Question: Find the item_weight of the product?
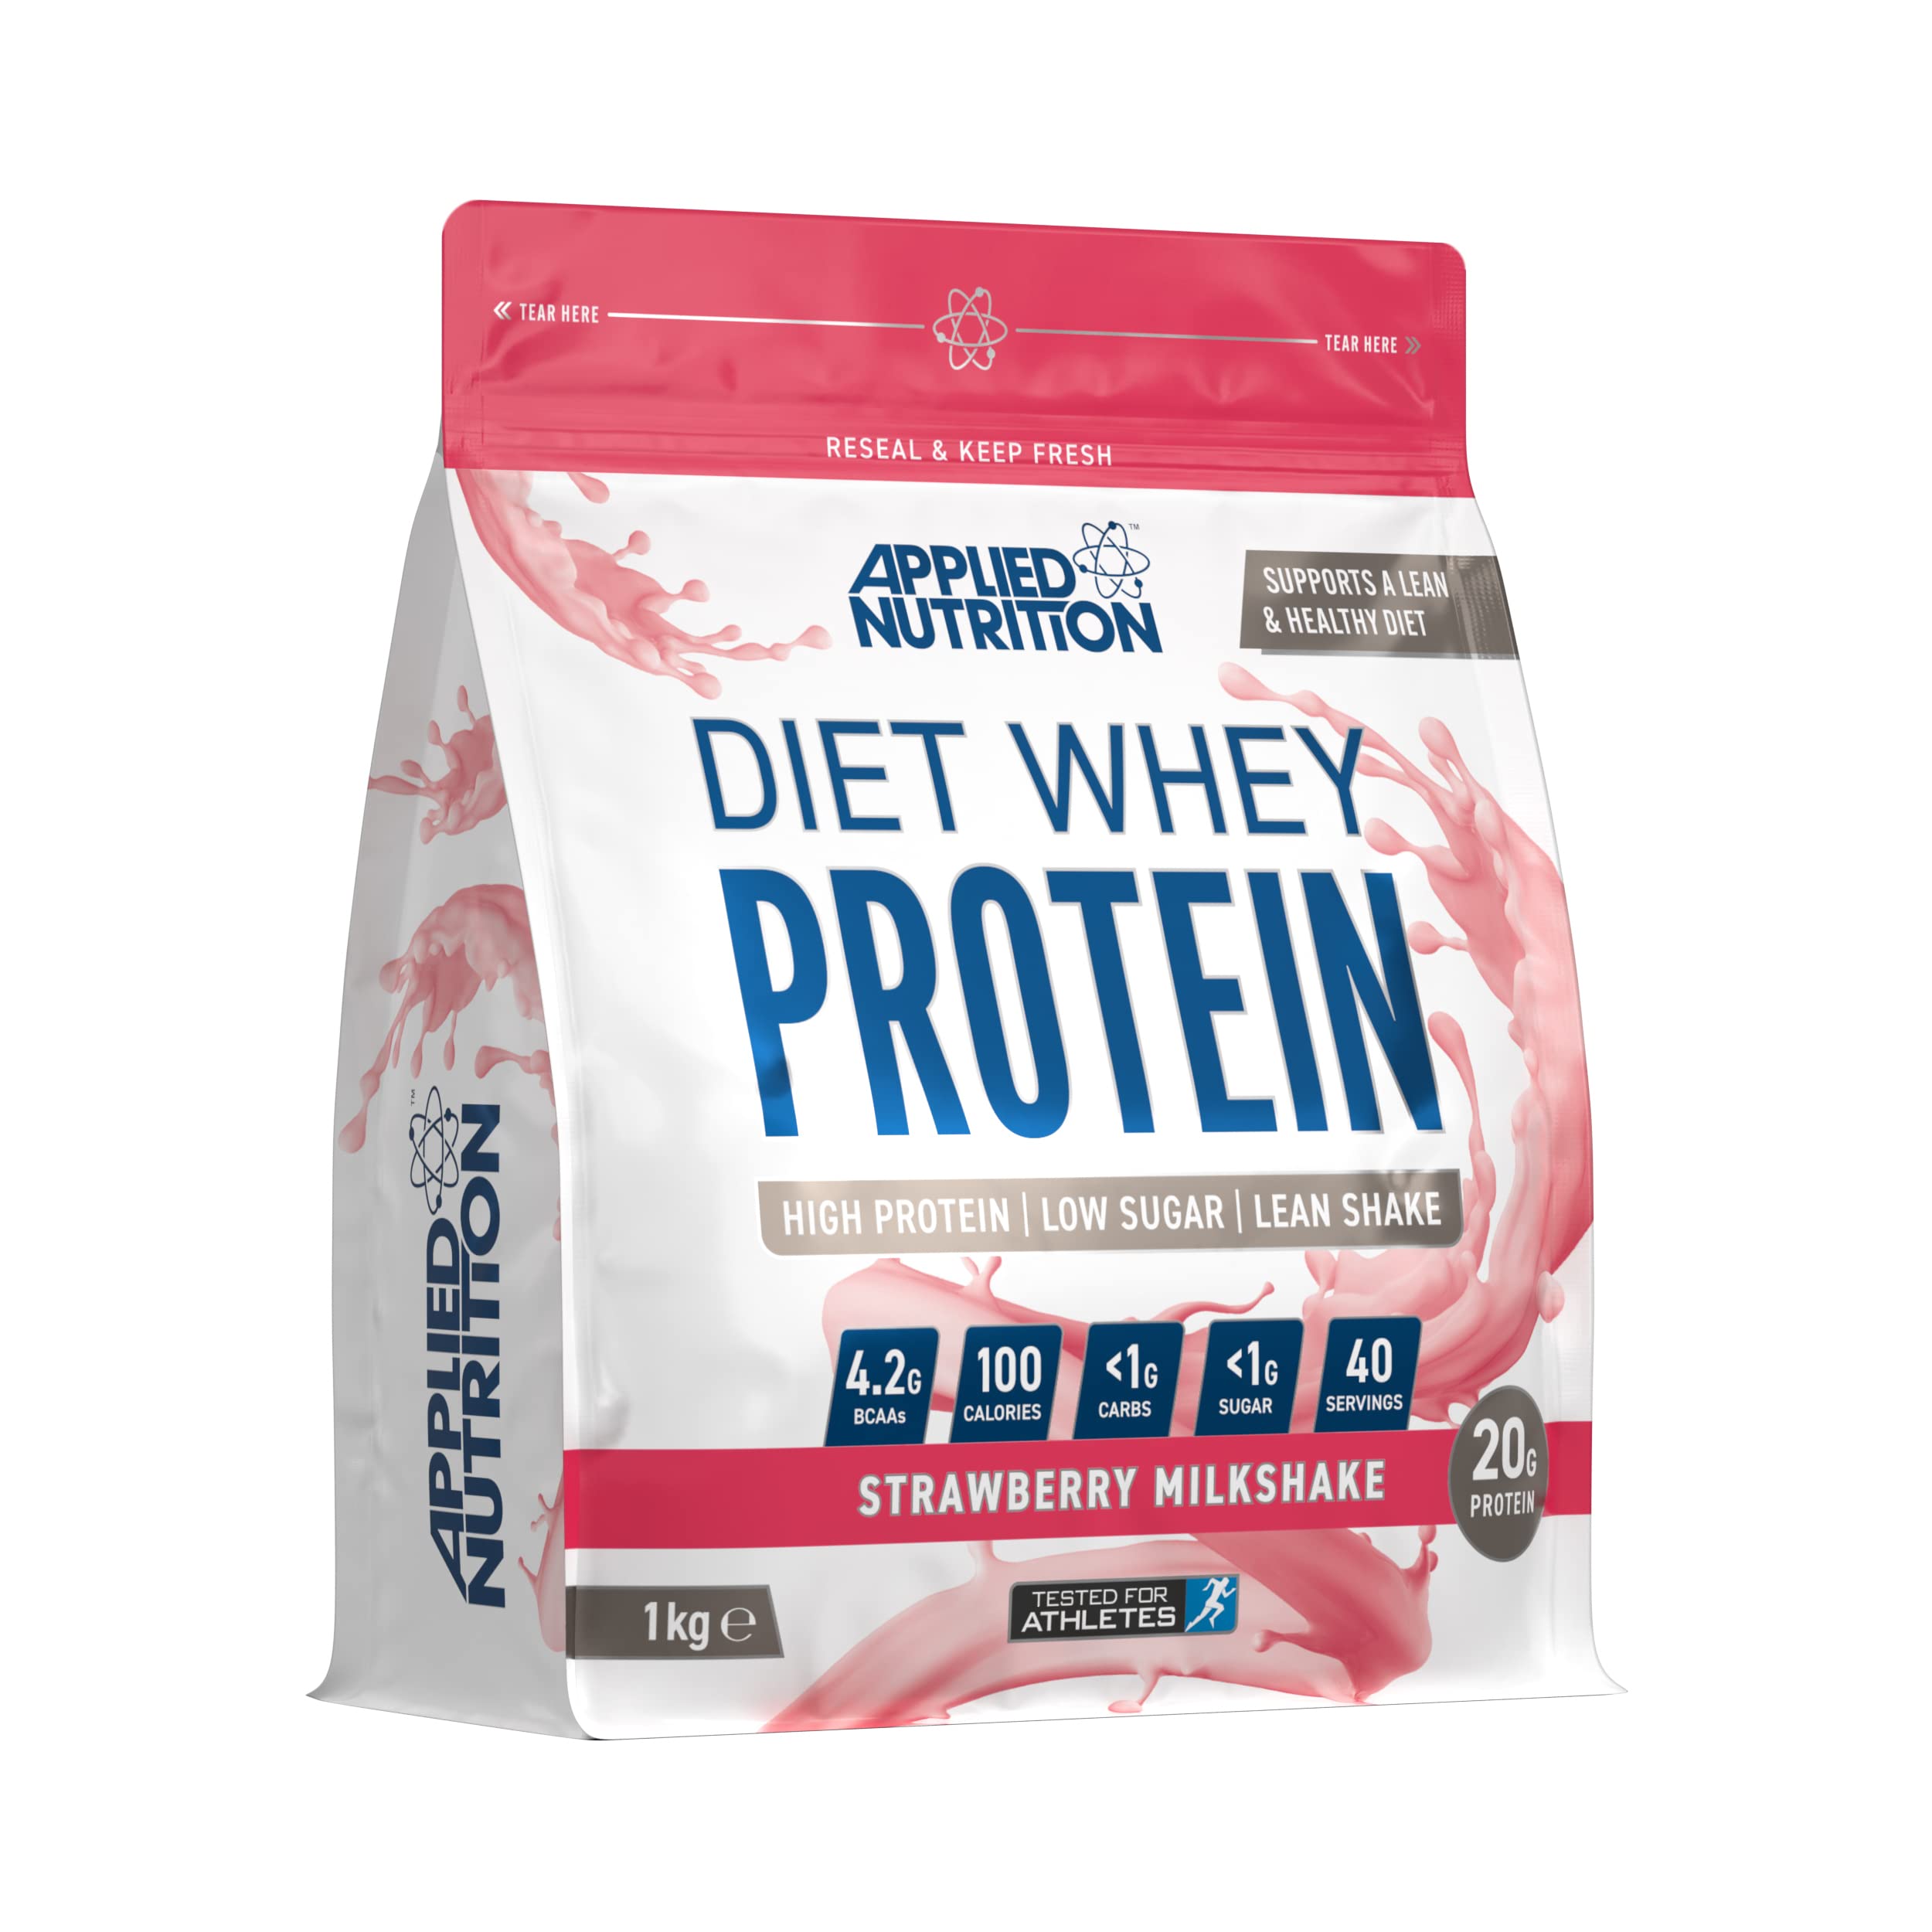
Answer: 1 kilogram